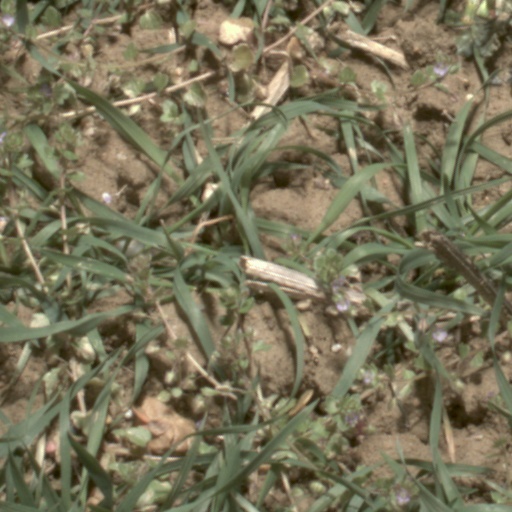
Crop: wheat